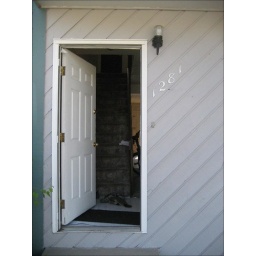
My door is always open. Or, well, it is when I'm picking up the newspaper in the morning.